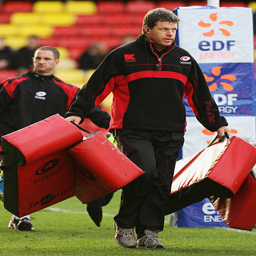
person organises warm - up prior to the match .